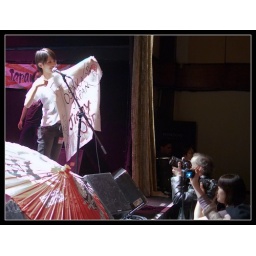
JinnyOops! is a all girl indie punk rock band from Sakai city in Osaka.